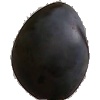
Label: Plum 3